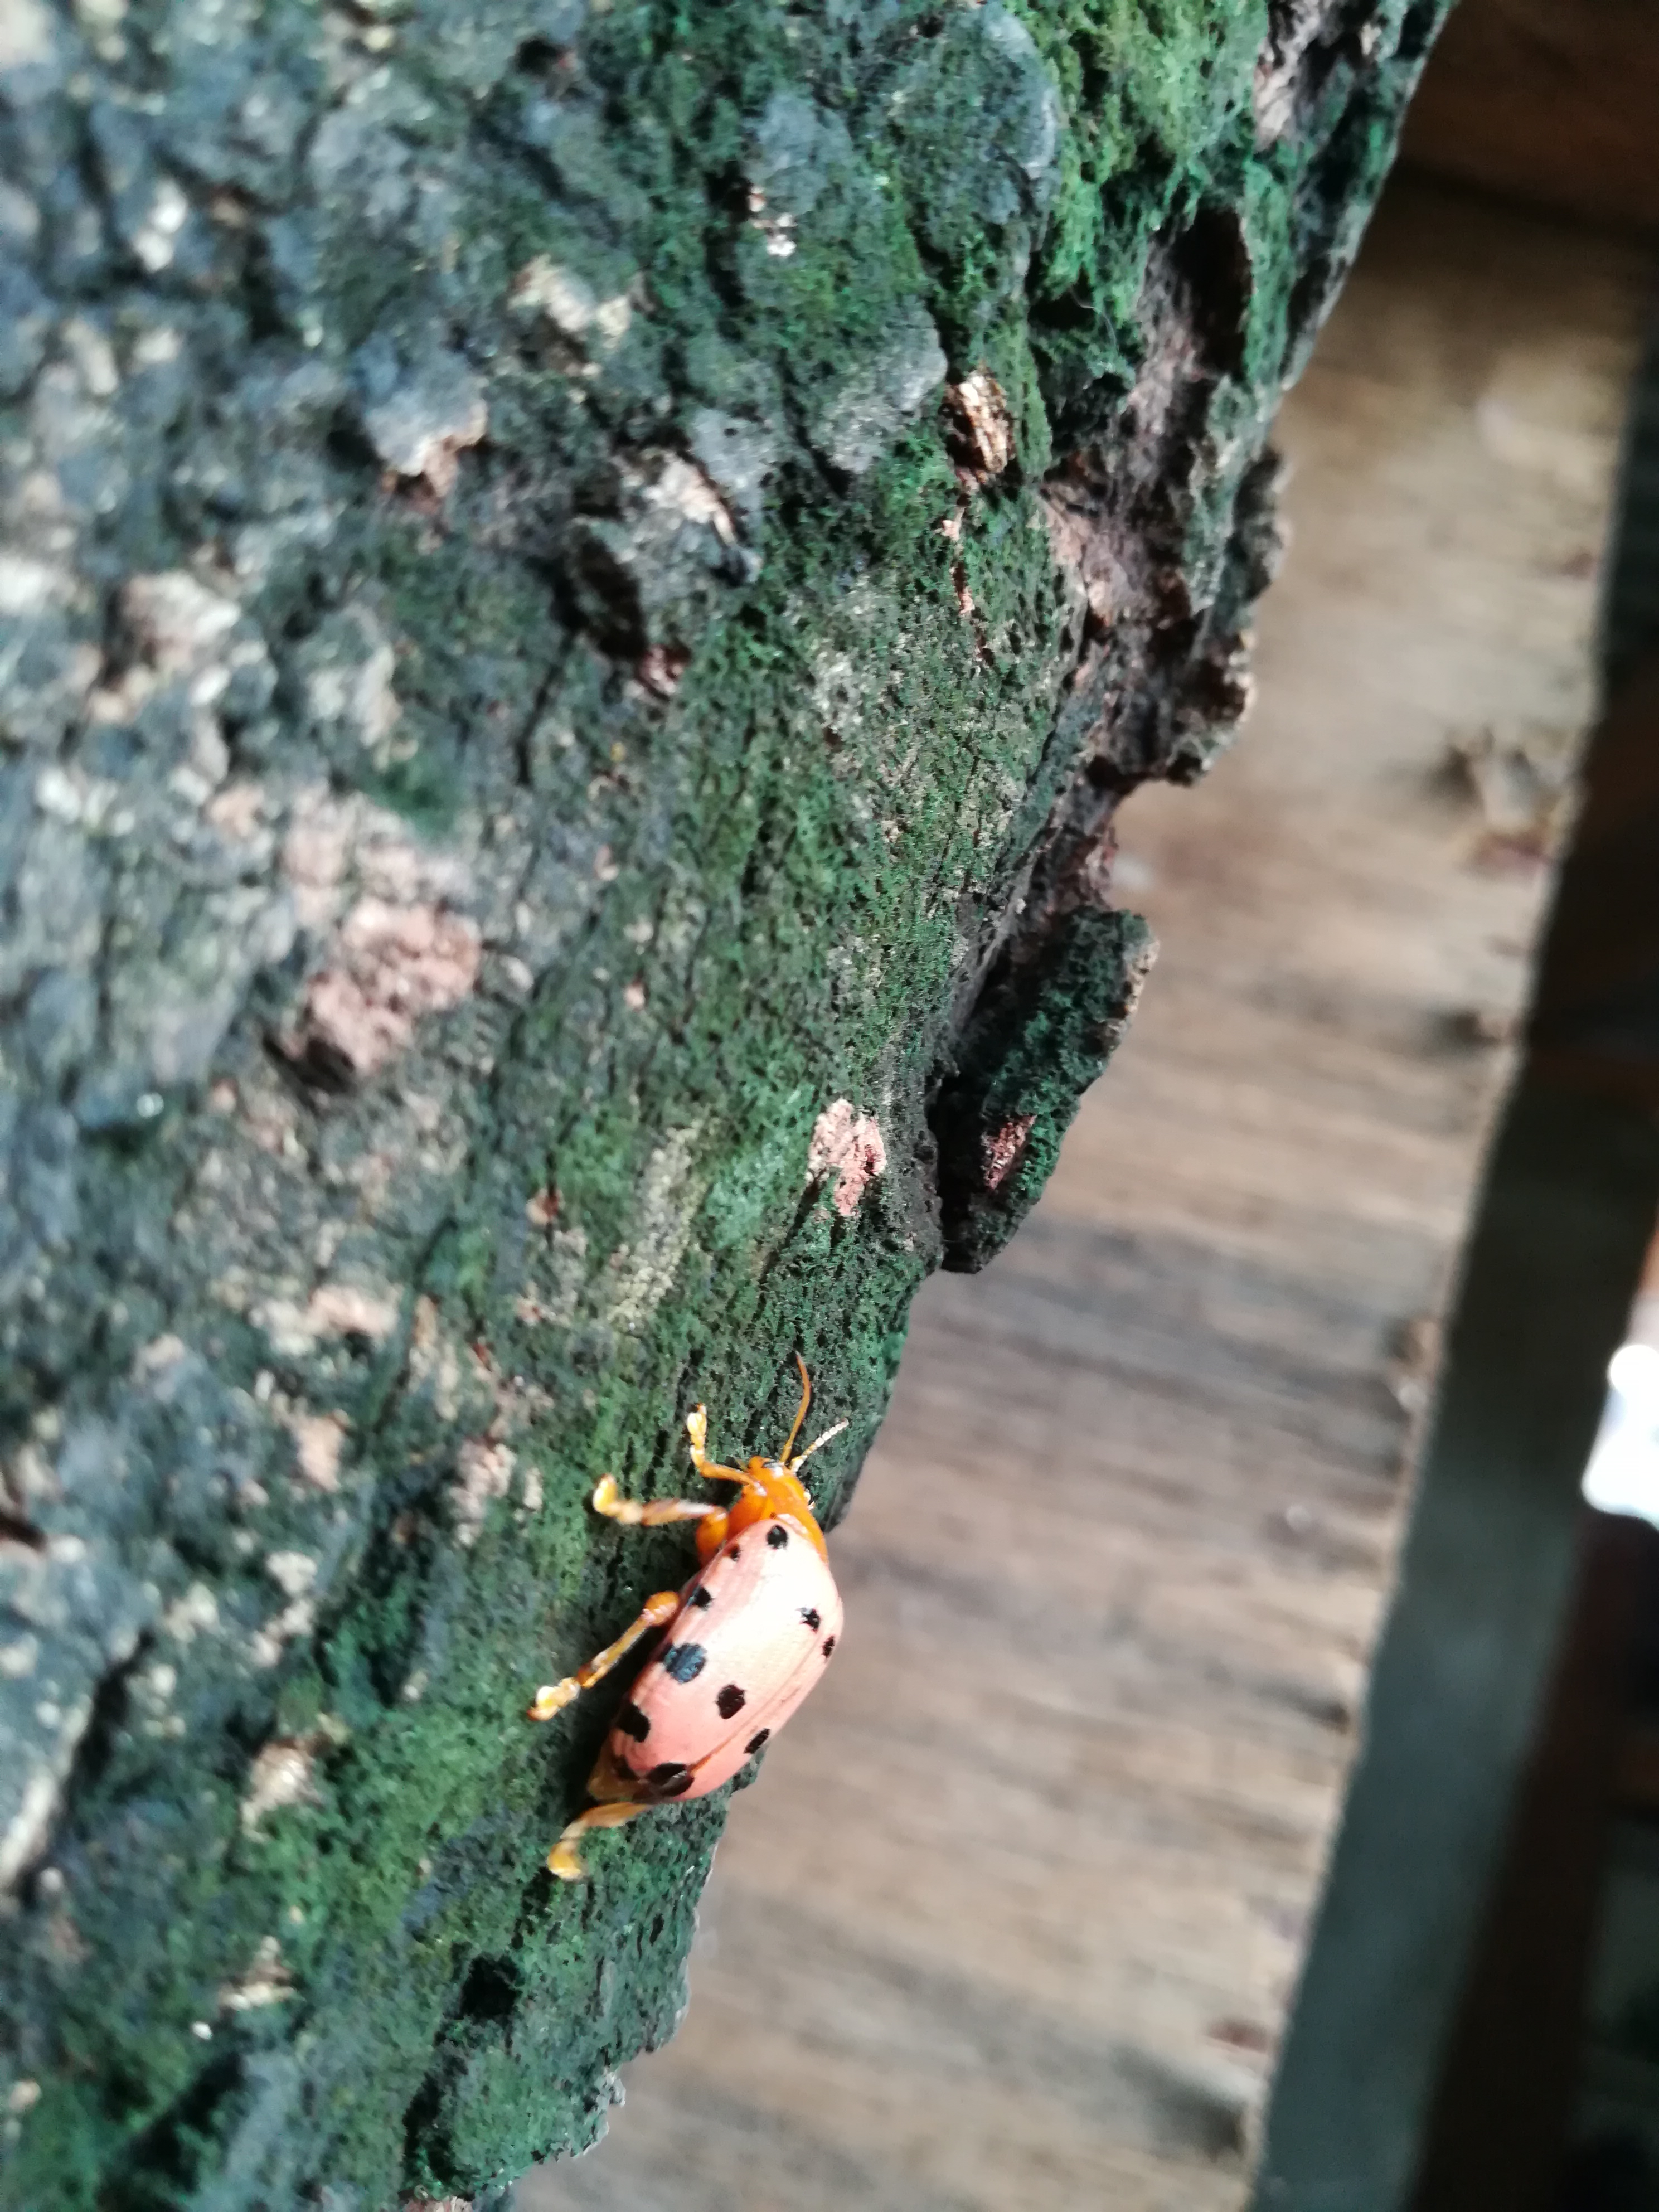
insect, bug, lady, bettle, tree, branch, invertebrate, membrane winged insect